White House Office of Presidential Correspondence

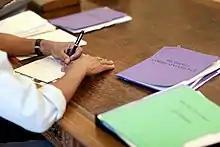
Barack Obama writing a response to one of the ten letters he received each day as president from the White House Office of Presidential Correspondence.

The Office of Presidential Correspondence is one of the largest and oldest offices in the White House, and is a component of the Office of the White House Staff Secretary. In the administration of Joe Biden, the Office of Presidential Correspondence was led by Director Eva Kemp. Kemp left the office in September 2021 to become Vice President at Precision Strategies. Deputy Director Garrett Lamm was promoted to take over for Kemp after her departure.